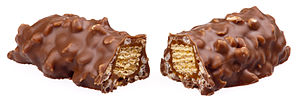
Lion Bar
En Lion Bar
Lion Bar er en chokoladebar fremstillet af Nestlé. Den består af fyldte vafler, karamel, puffet ris og er dækket af mælkechokolade.